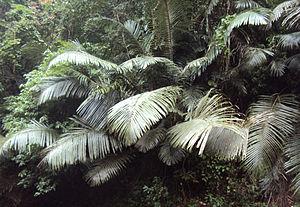
Arenga wightii est une espèce de plantes de la famille des Arécacées.